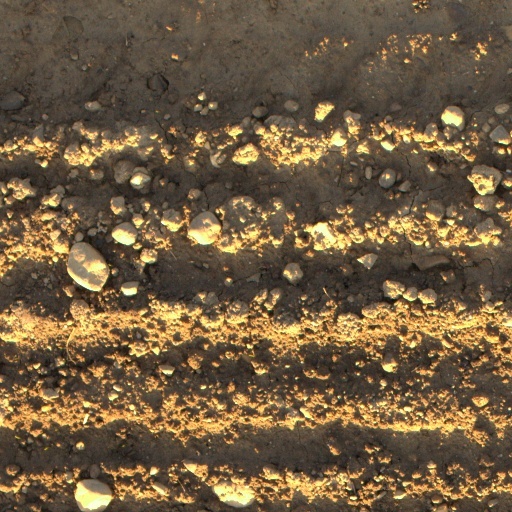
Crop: wheat